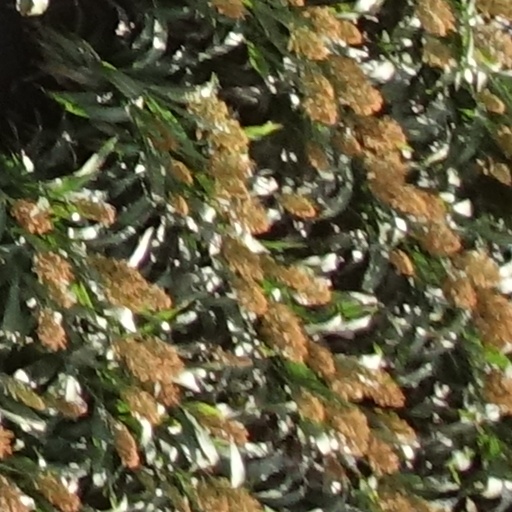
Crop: sorghum